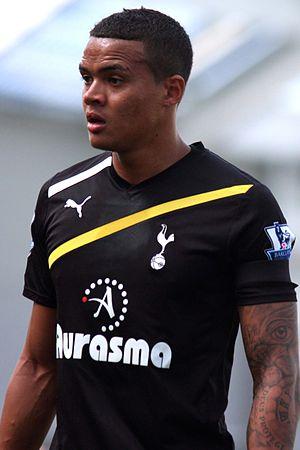
Jermaine Jenas, né le 18 février 1983 à Nottingham, est un footballeur international anglais qui évolue au poste de milieu de terrain.